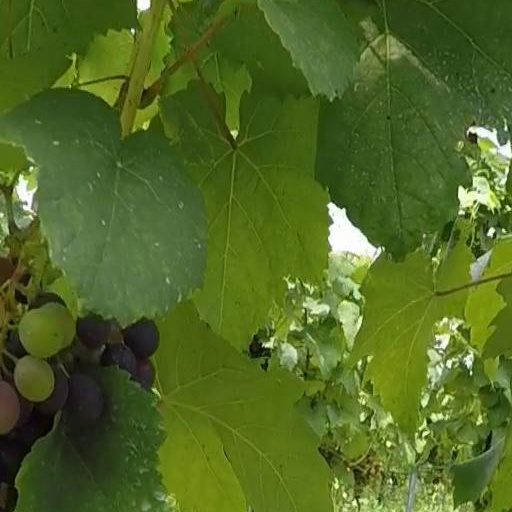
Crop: grape